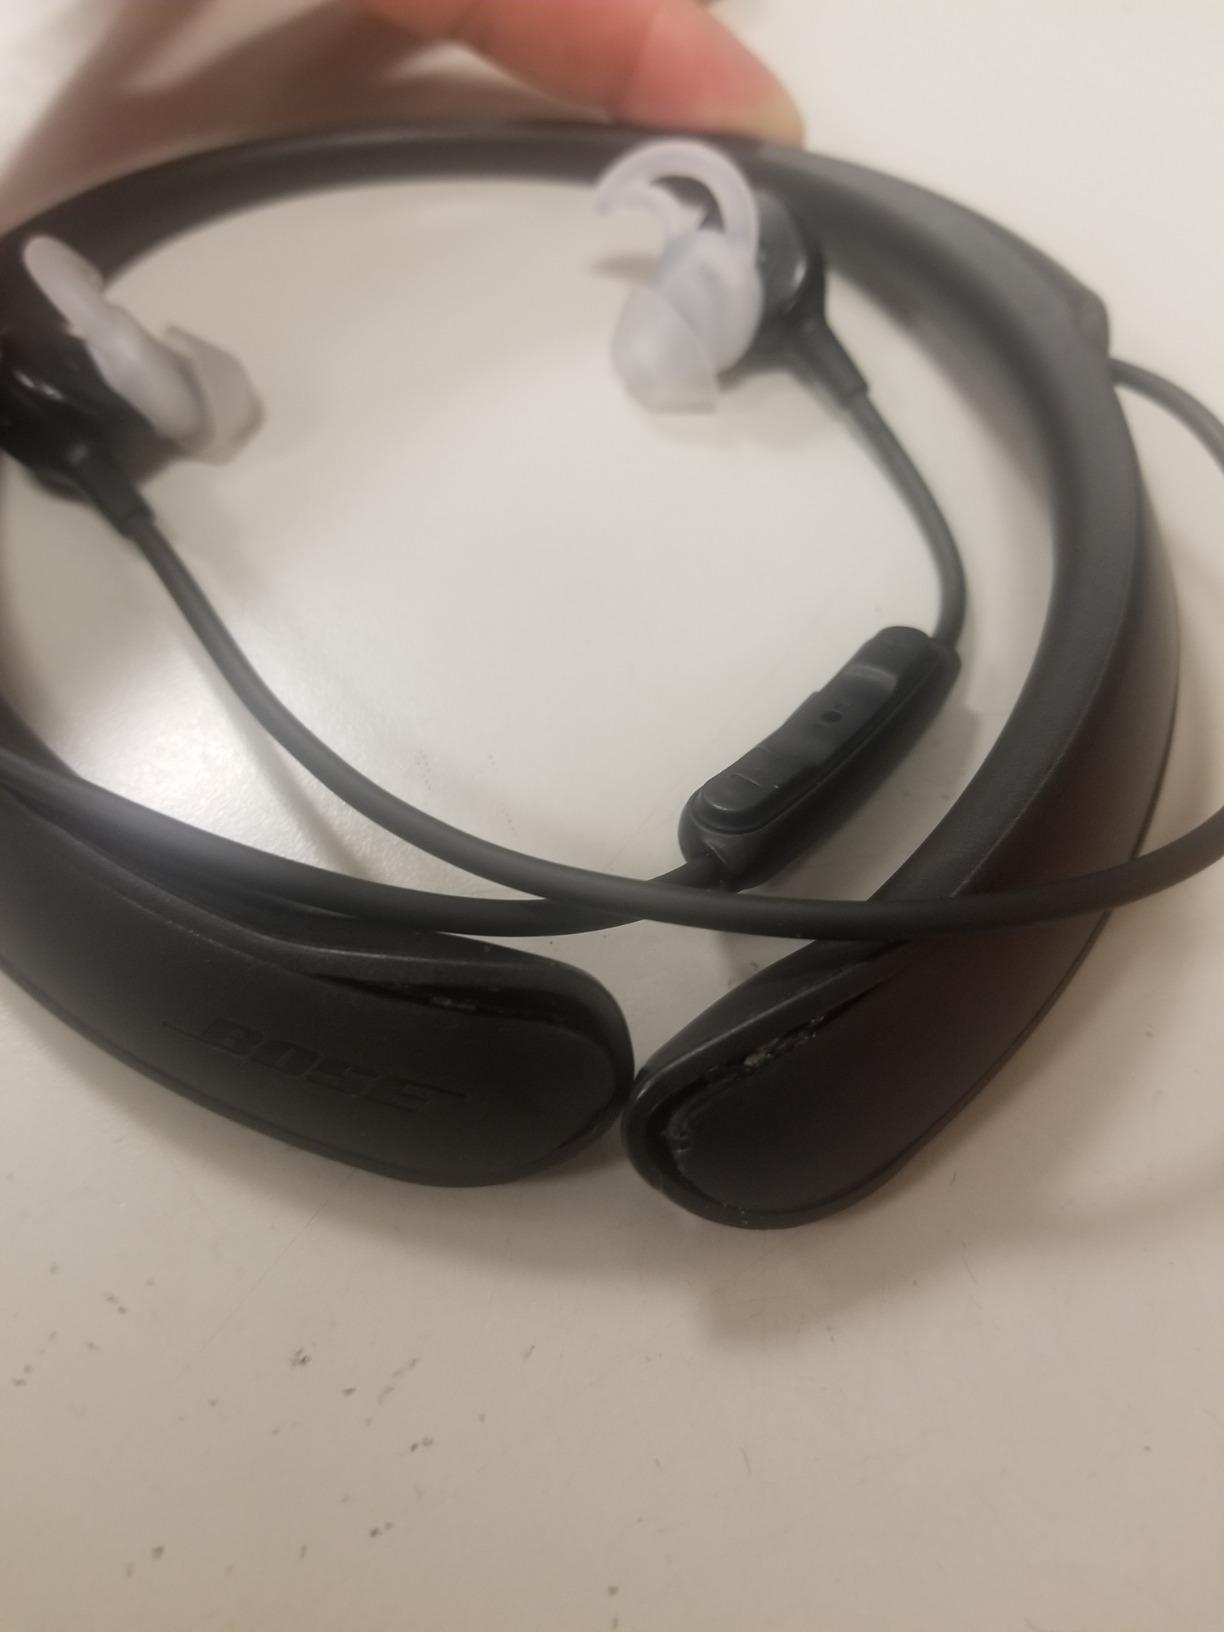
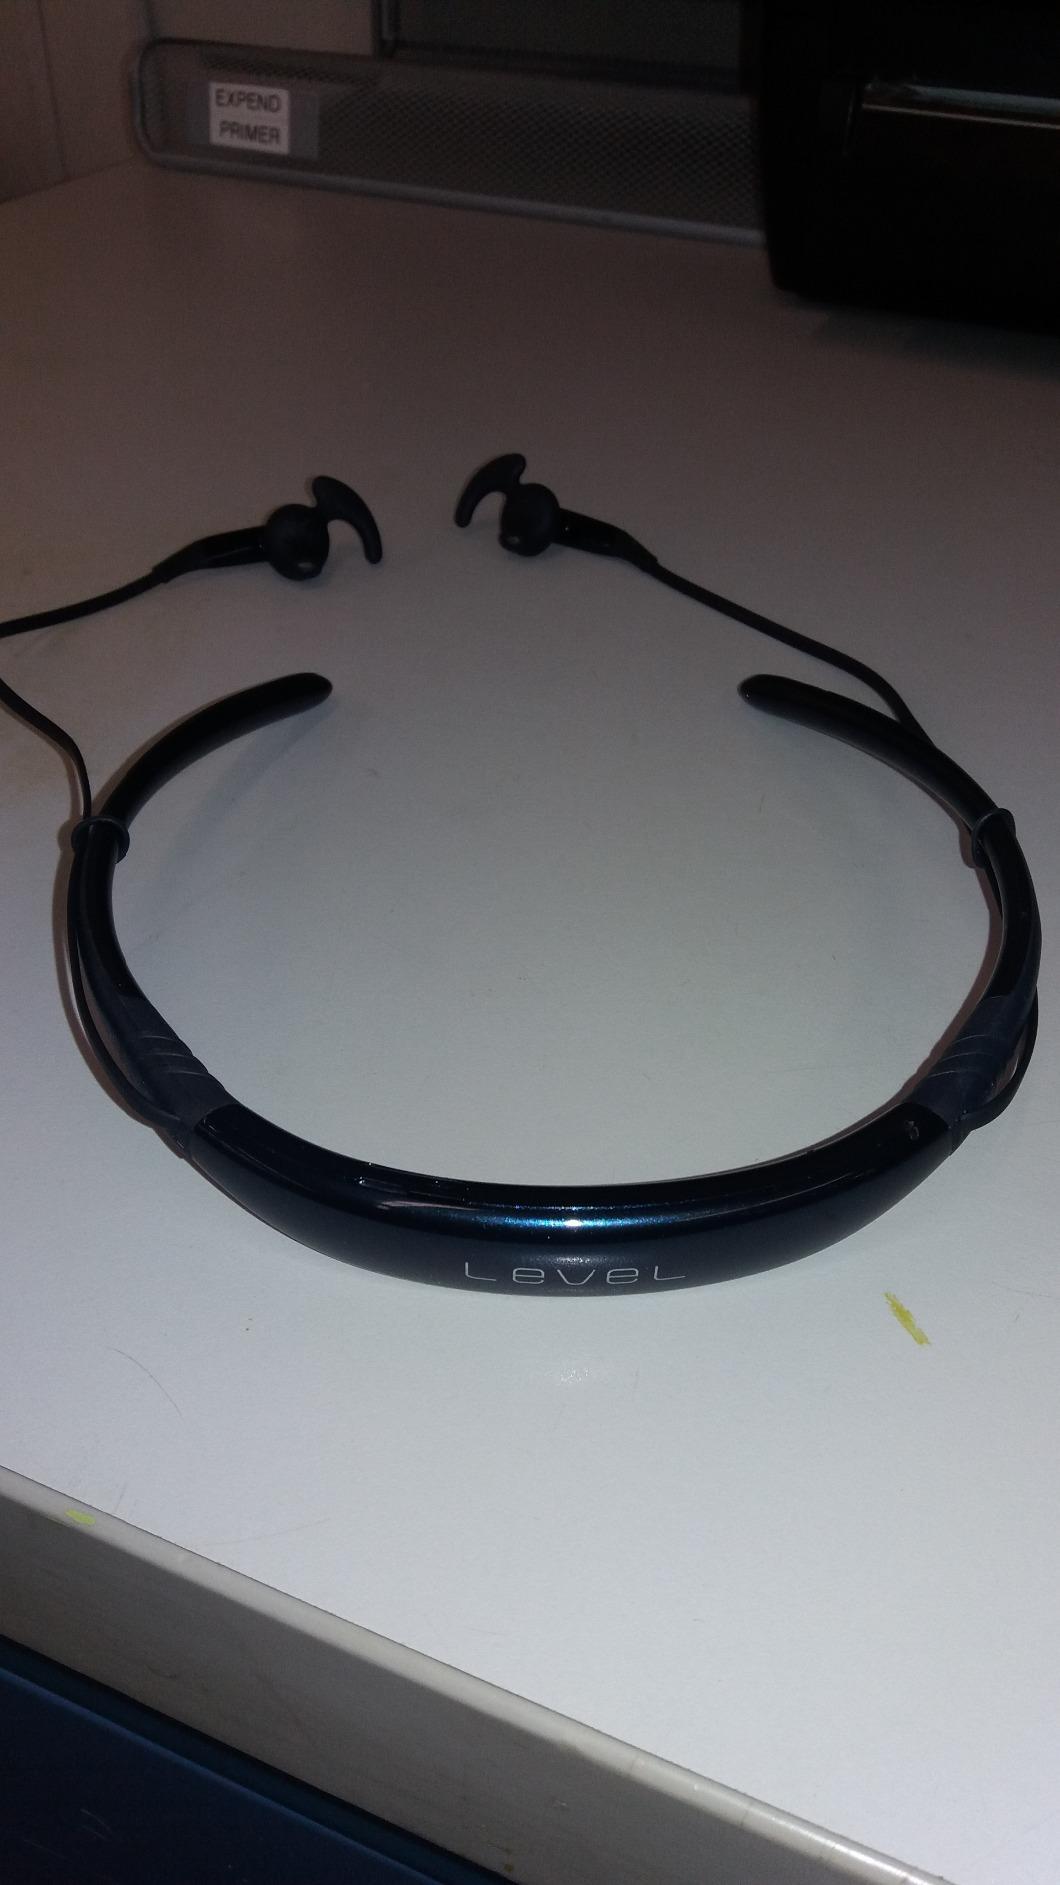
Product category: headphones
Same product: no